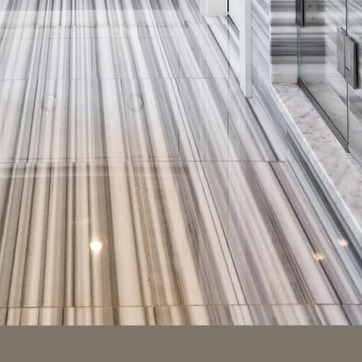
Material: tile